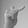
ASL letter: T